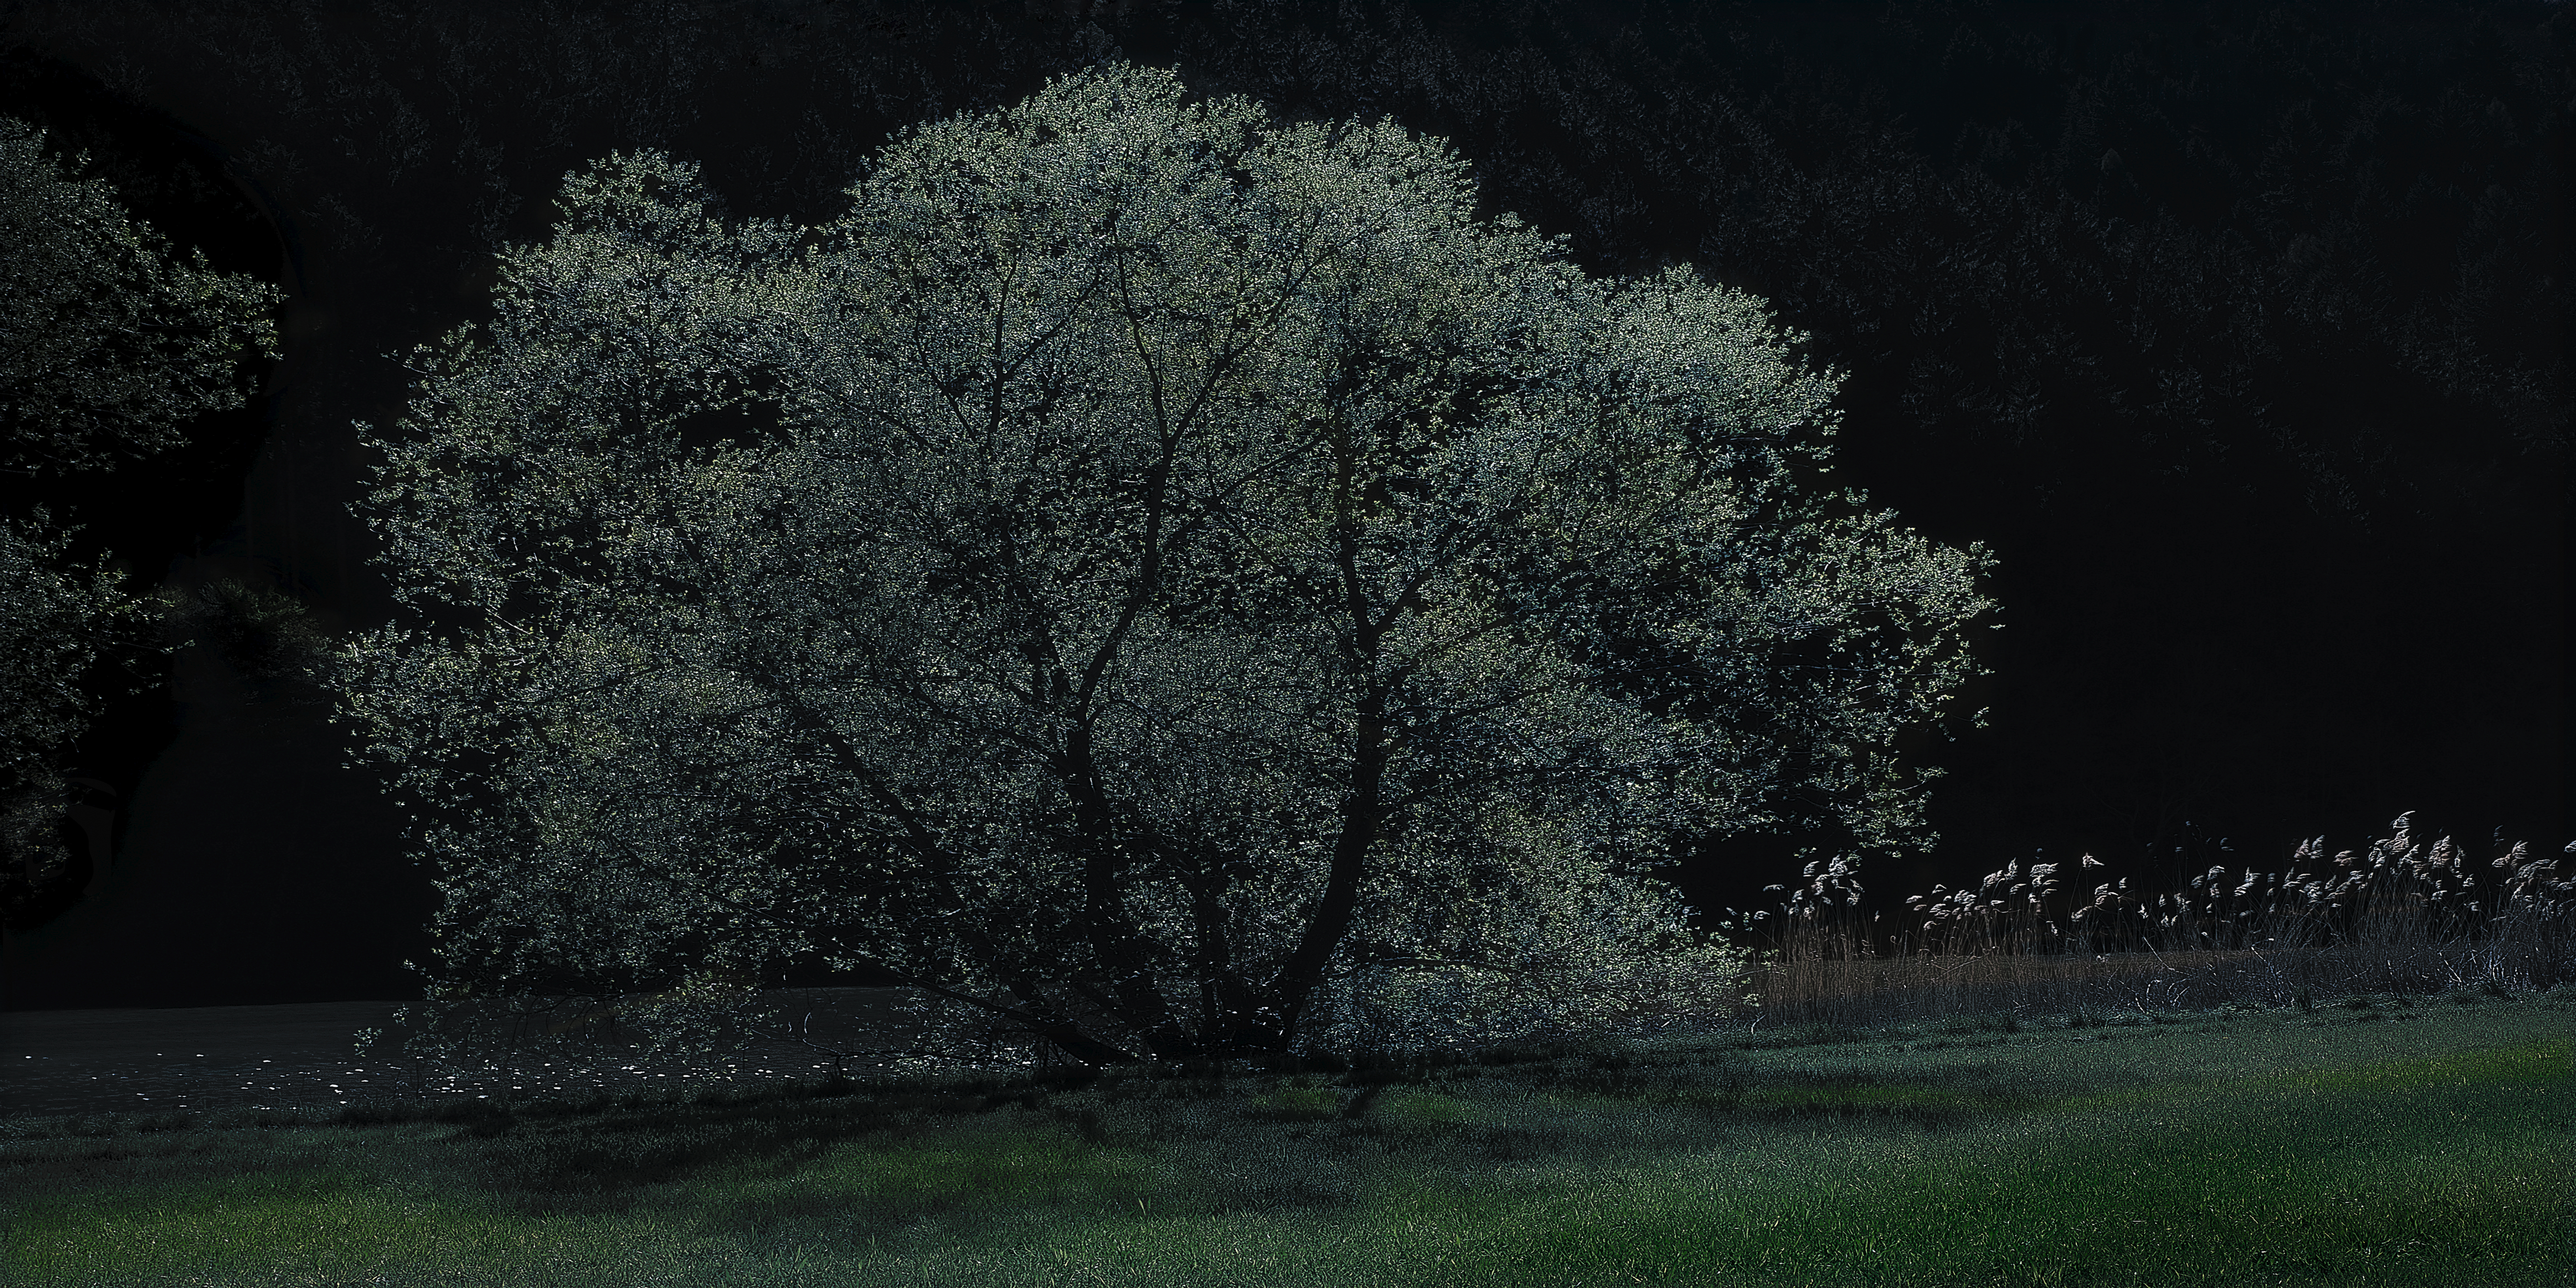
darkness, forest, tree, meadow, night, nature, green, natural landscape, woody plant, sky, plant, grass, leaf, branch, spring, atmosphere, landscape, Tints and shades, twig, winter, blossom, midnight